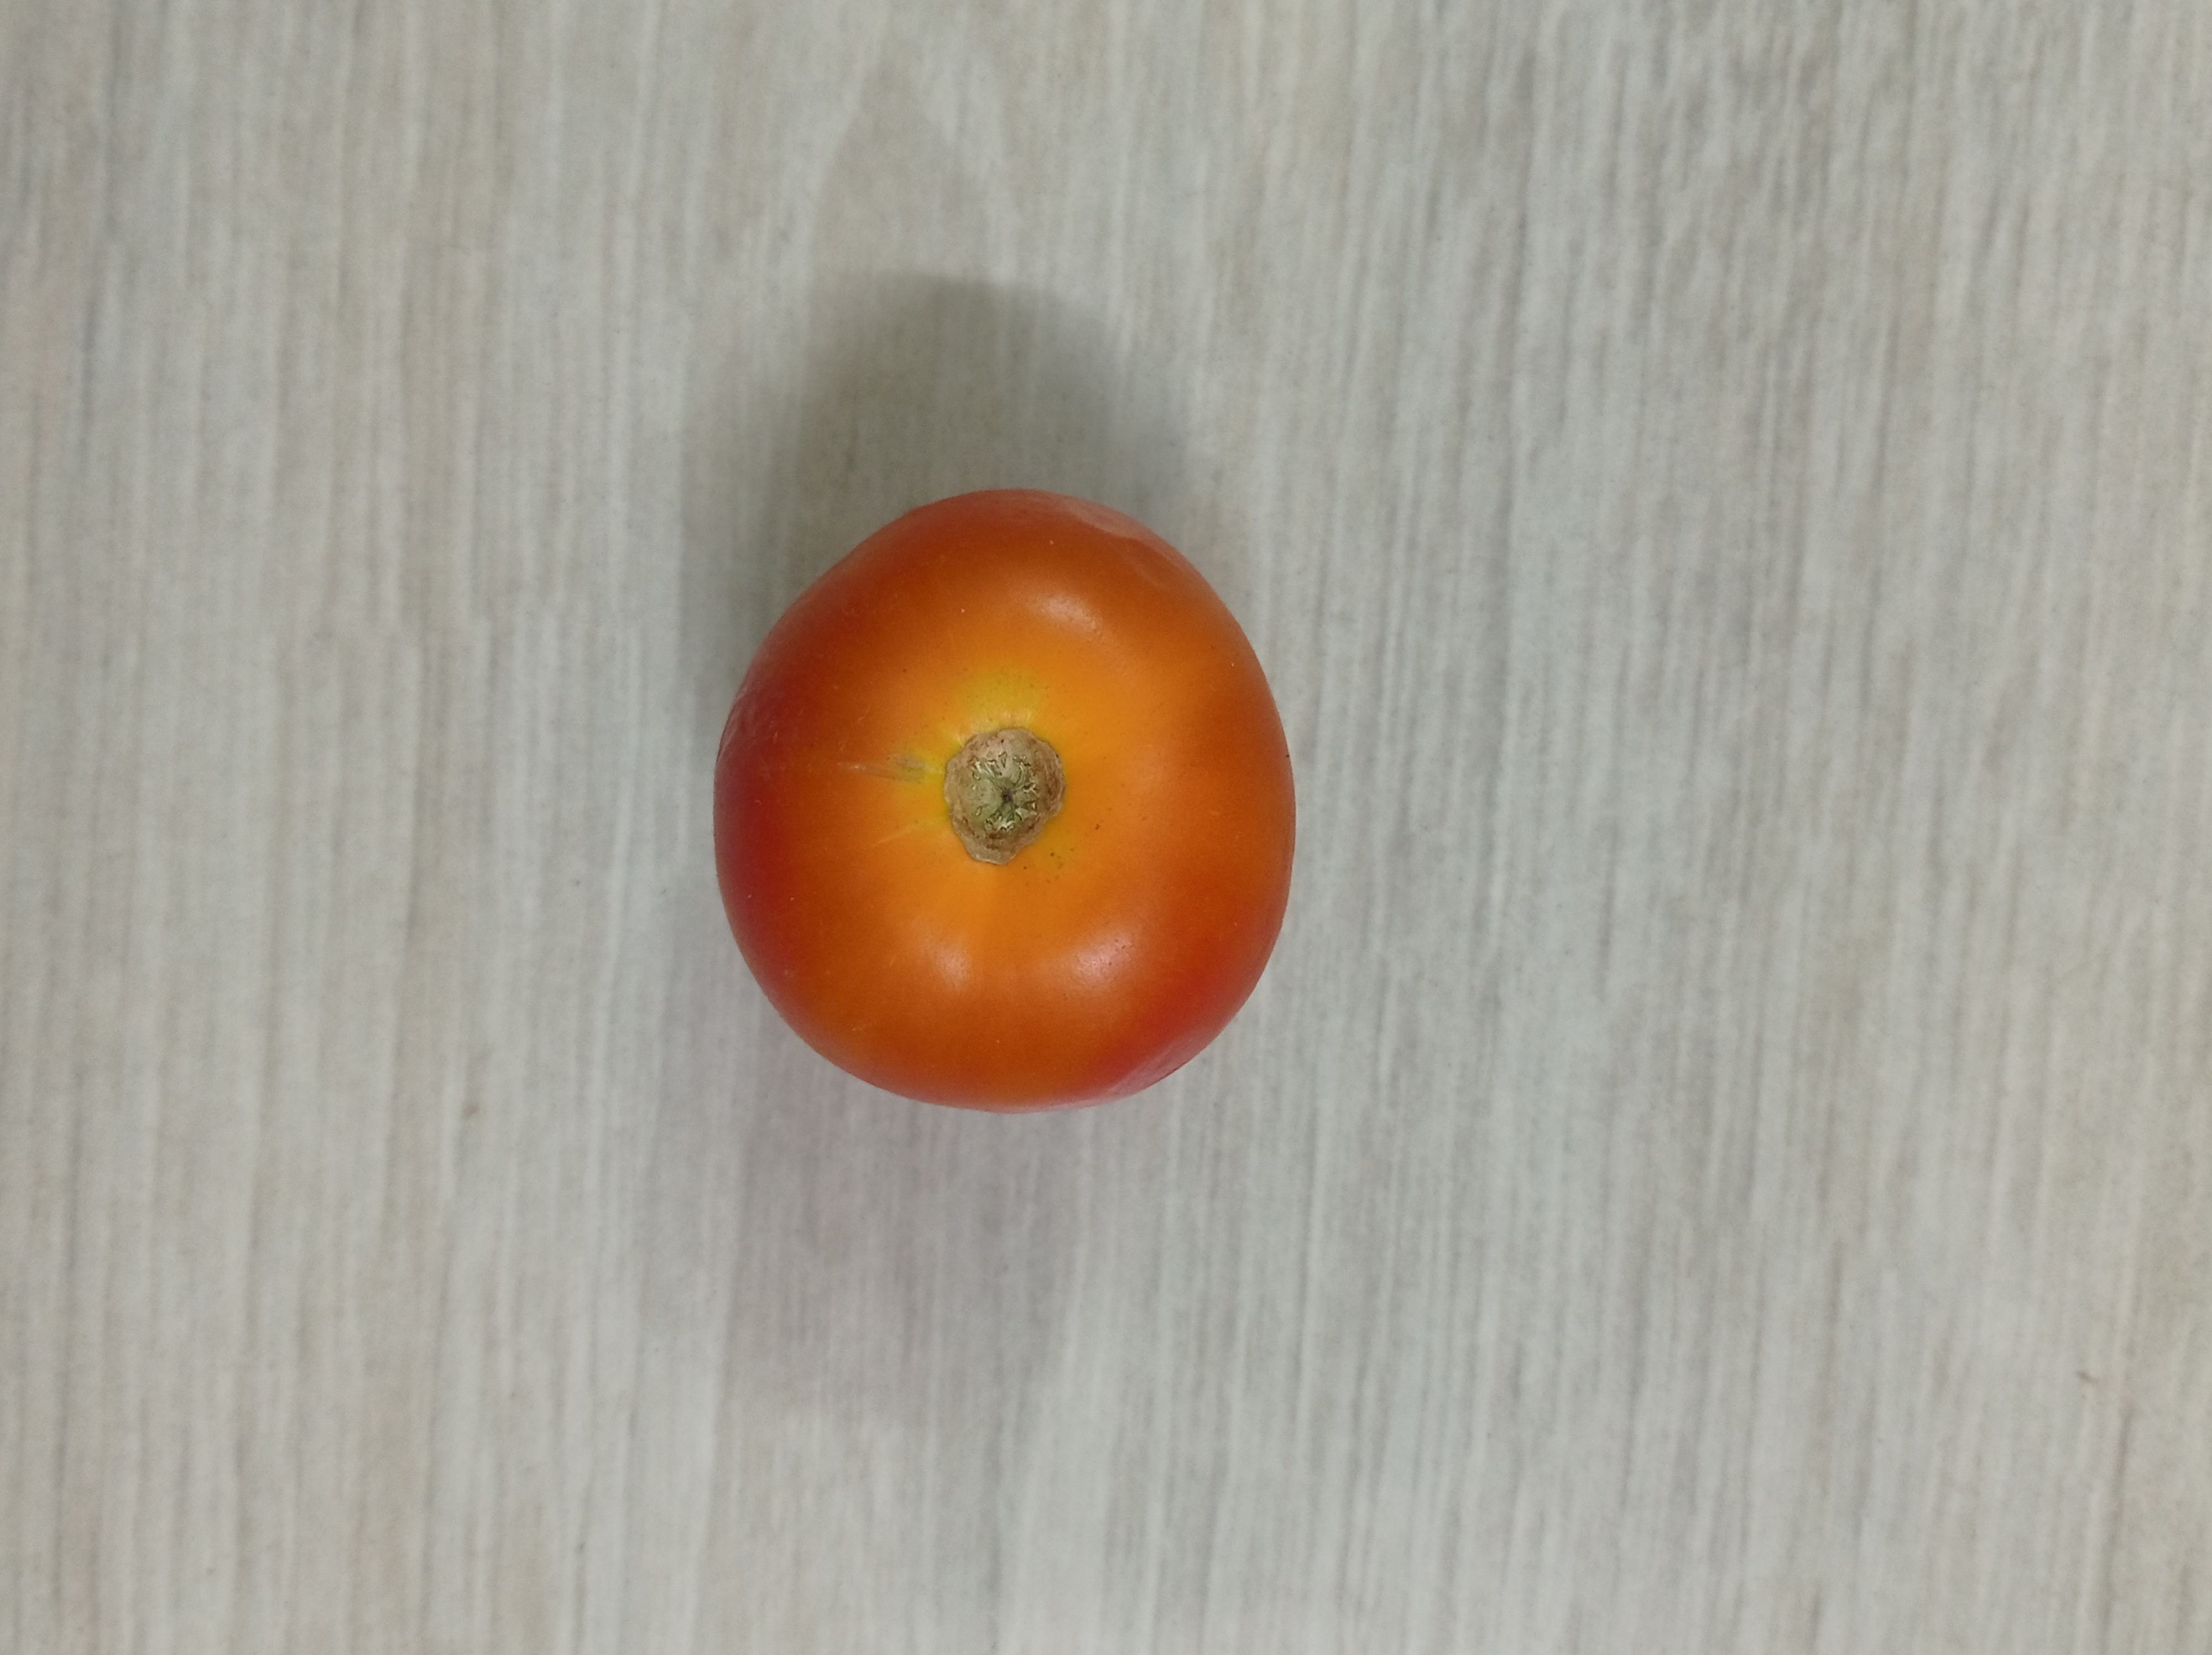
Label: Fresh